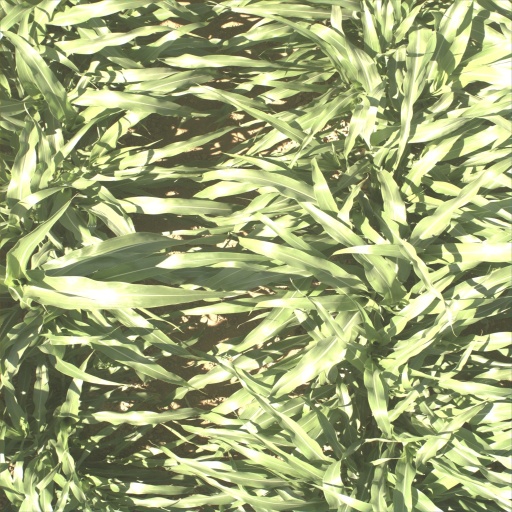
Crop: sorghum